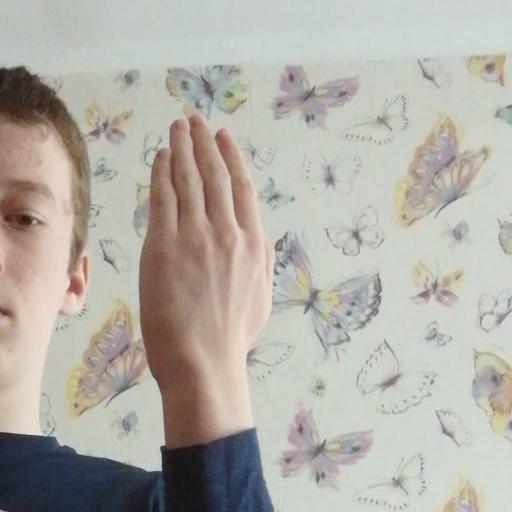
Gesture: stop_inverted